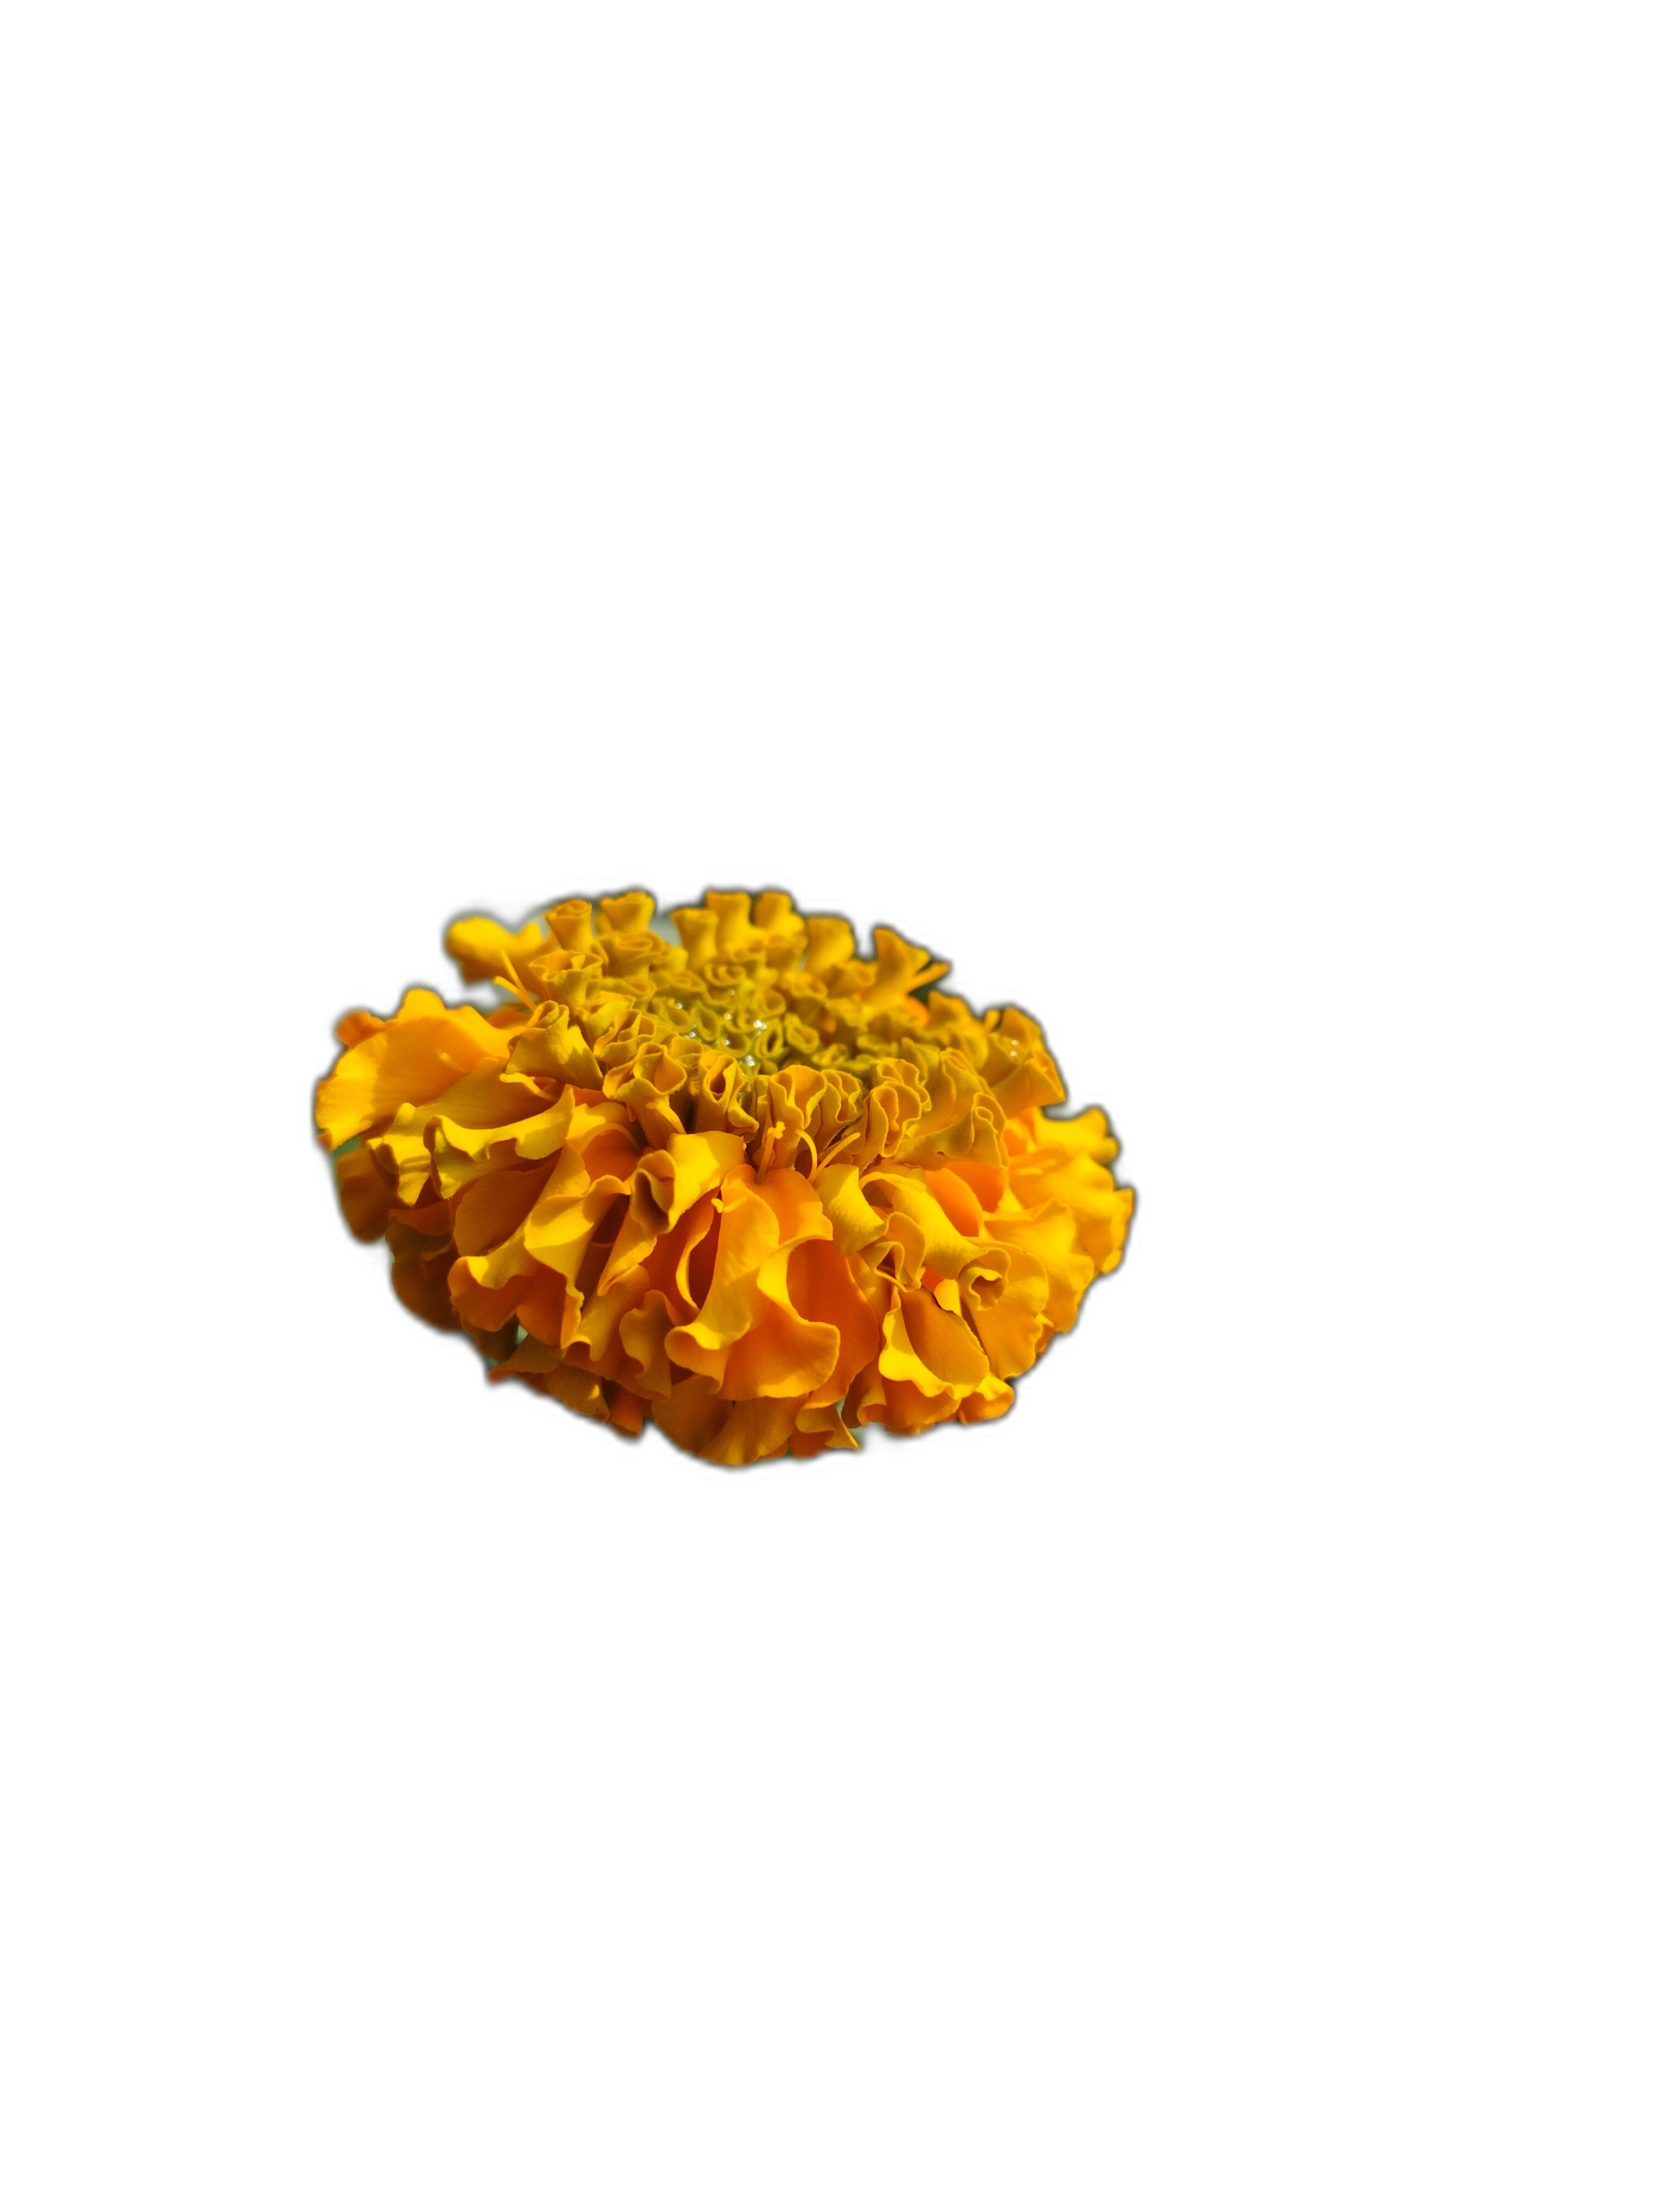
Label: Marigold